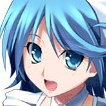
Portrait style: Anime Portrait